William Westall

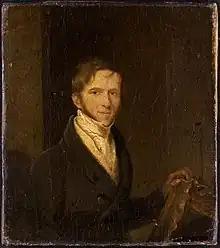
"Self-portrait of William Westall", c. 1820

Within the island's rock shelters, they discovered an array of painted and stenciled patterns and Flinders enlisted Westall to record these images. In his journal, Flinders not only detailed the location and the artworks but also authored the inaugural site report:In the deep sides of the chasms were deep holes or caverns undermining the cliffs; upon the walls of which I found rude drawings, made with charcoal and something like red paint upon the white ground of the rock. These drawings represented porpoises, turtle, kanguroos [sic], and a human hand; and Mr. Westall, who went afterwards to see them, found the representation of a kanguroo [sic], with a file of thirty-two persons following after it. The third person of the band was twice the height of the others, and held in his hand something resembling the whaddie, or wooden sword of the natives of Port Jackson; and was probably intended to represent a chief. They could not, as with us, indicate superiority by clothing or ornament, since they wore none of any kind; and therefore, with the addition of a weapon, similar to the ancients, they seem to have made superiority of person the principal emblem of superior power, of which, indeed, power is usually a consequence in the very early stages of society.